Candidates of the 2018 Lebanese general election

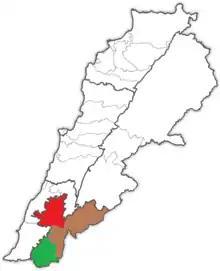
The South III electoral district, covering the Nabatieh Governorate, divided into 3 minor districts: Nabatieh (red, corresponding to Nabatieh district), Marjayoun-Hasbaya (brown, covering the Hasbaya and Marjayoun districts) and Bint Jbeil (green, corresponding to Bint Jbeil district

In third southern electoral district 6 lists were registered. The electorate is predominantly Shia (80.1%). 6.35% of the electorate is Sunni, 5.27% Maronite, 3.65% Druze, 2.45% Greek Orthodox, 1.8% Greek Catholic and 0.39% from other Christian communities.